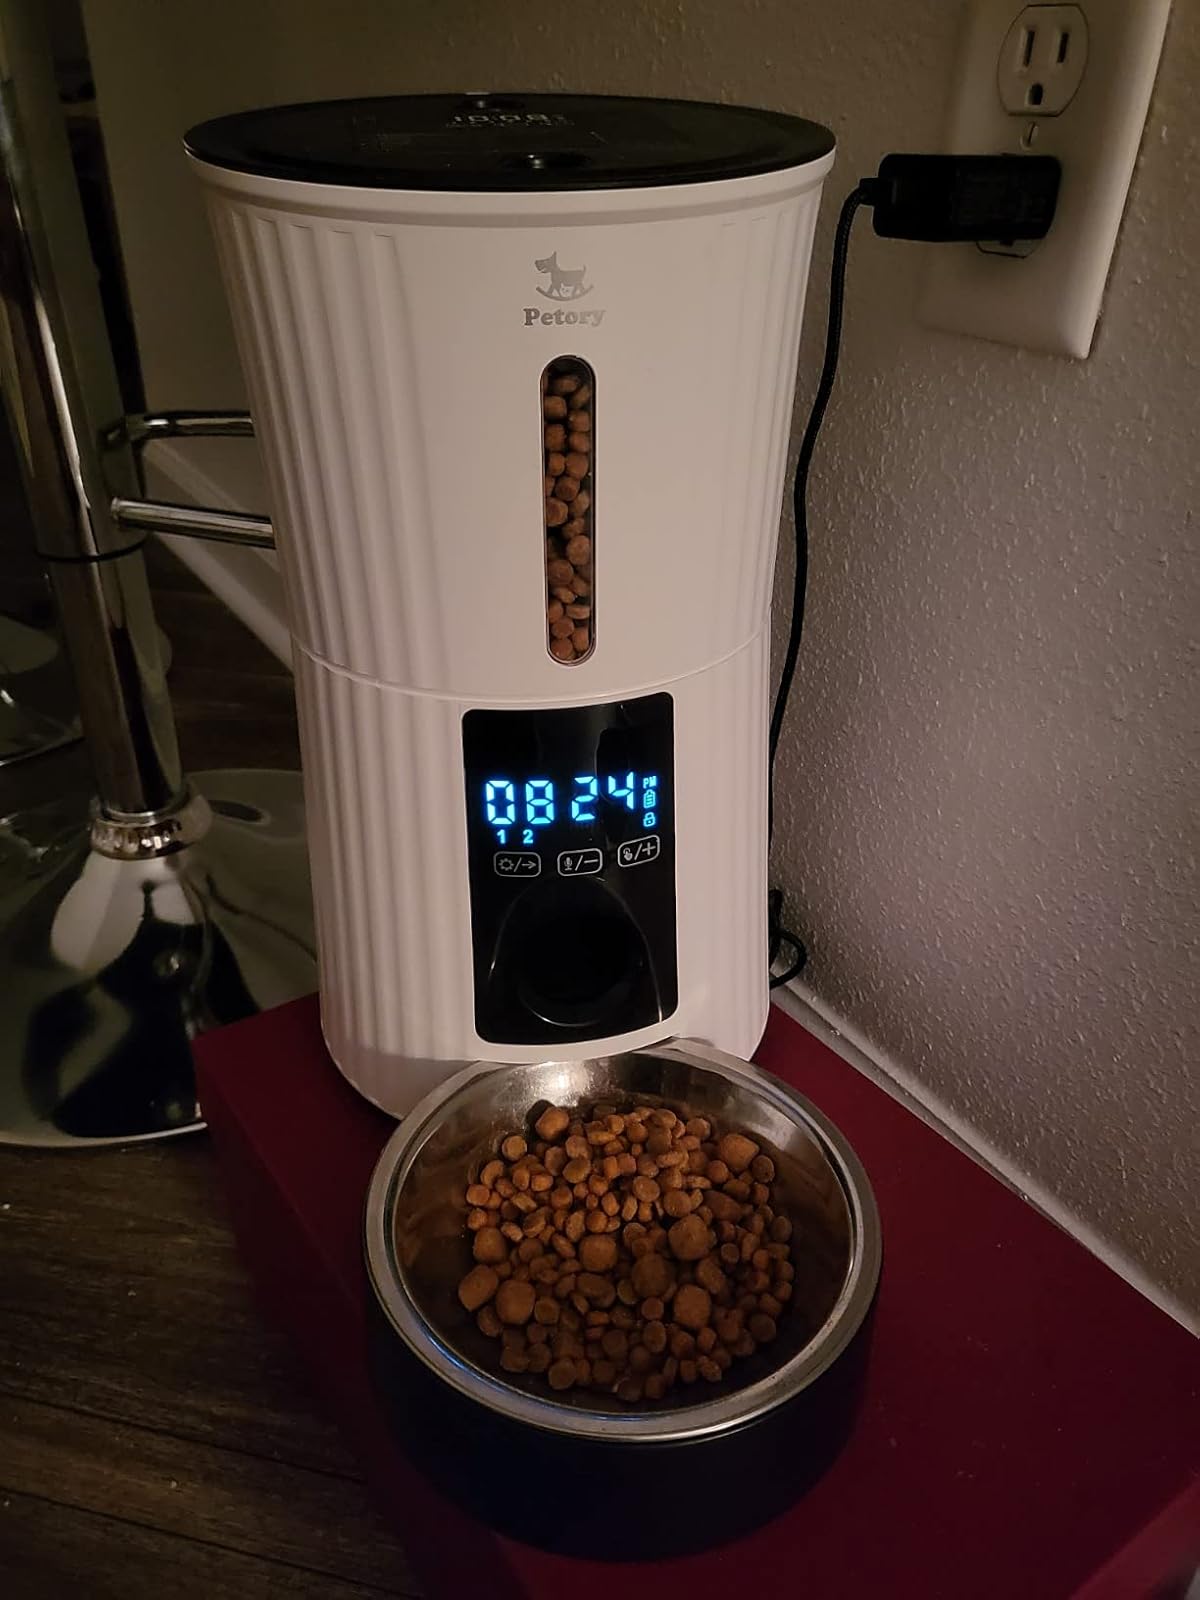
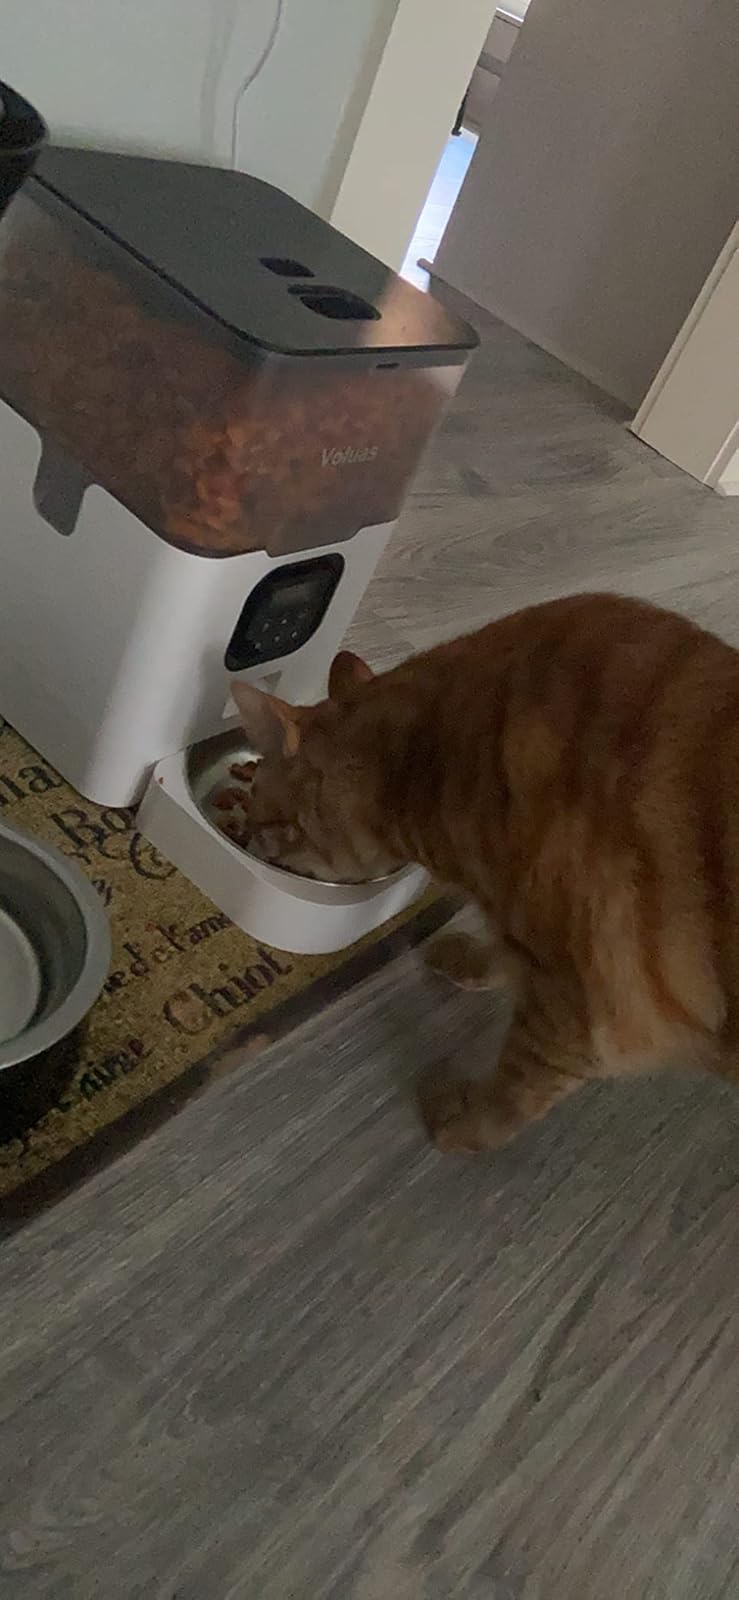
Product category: items_feeder
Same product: no